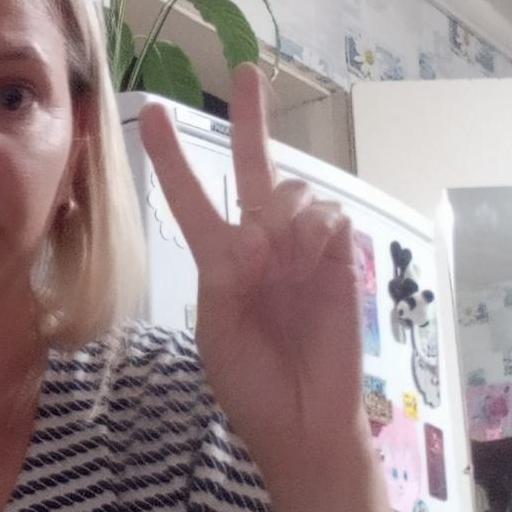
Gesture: peace